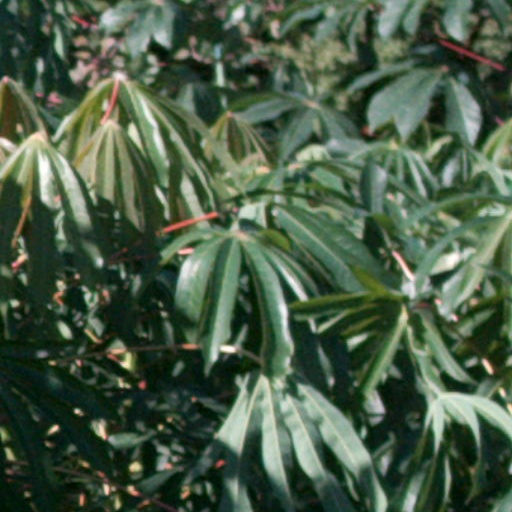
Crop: cassava